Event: Nepal Earthquake
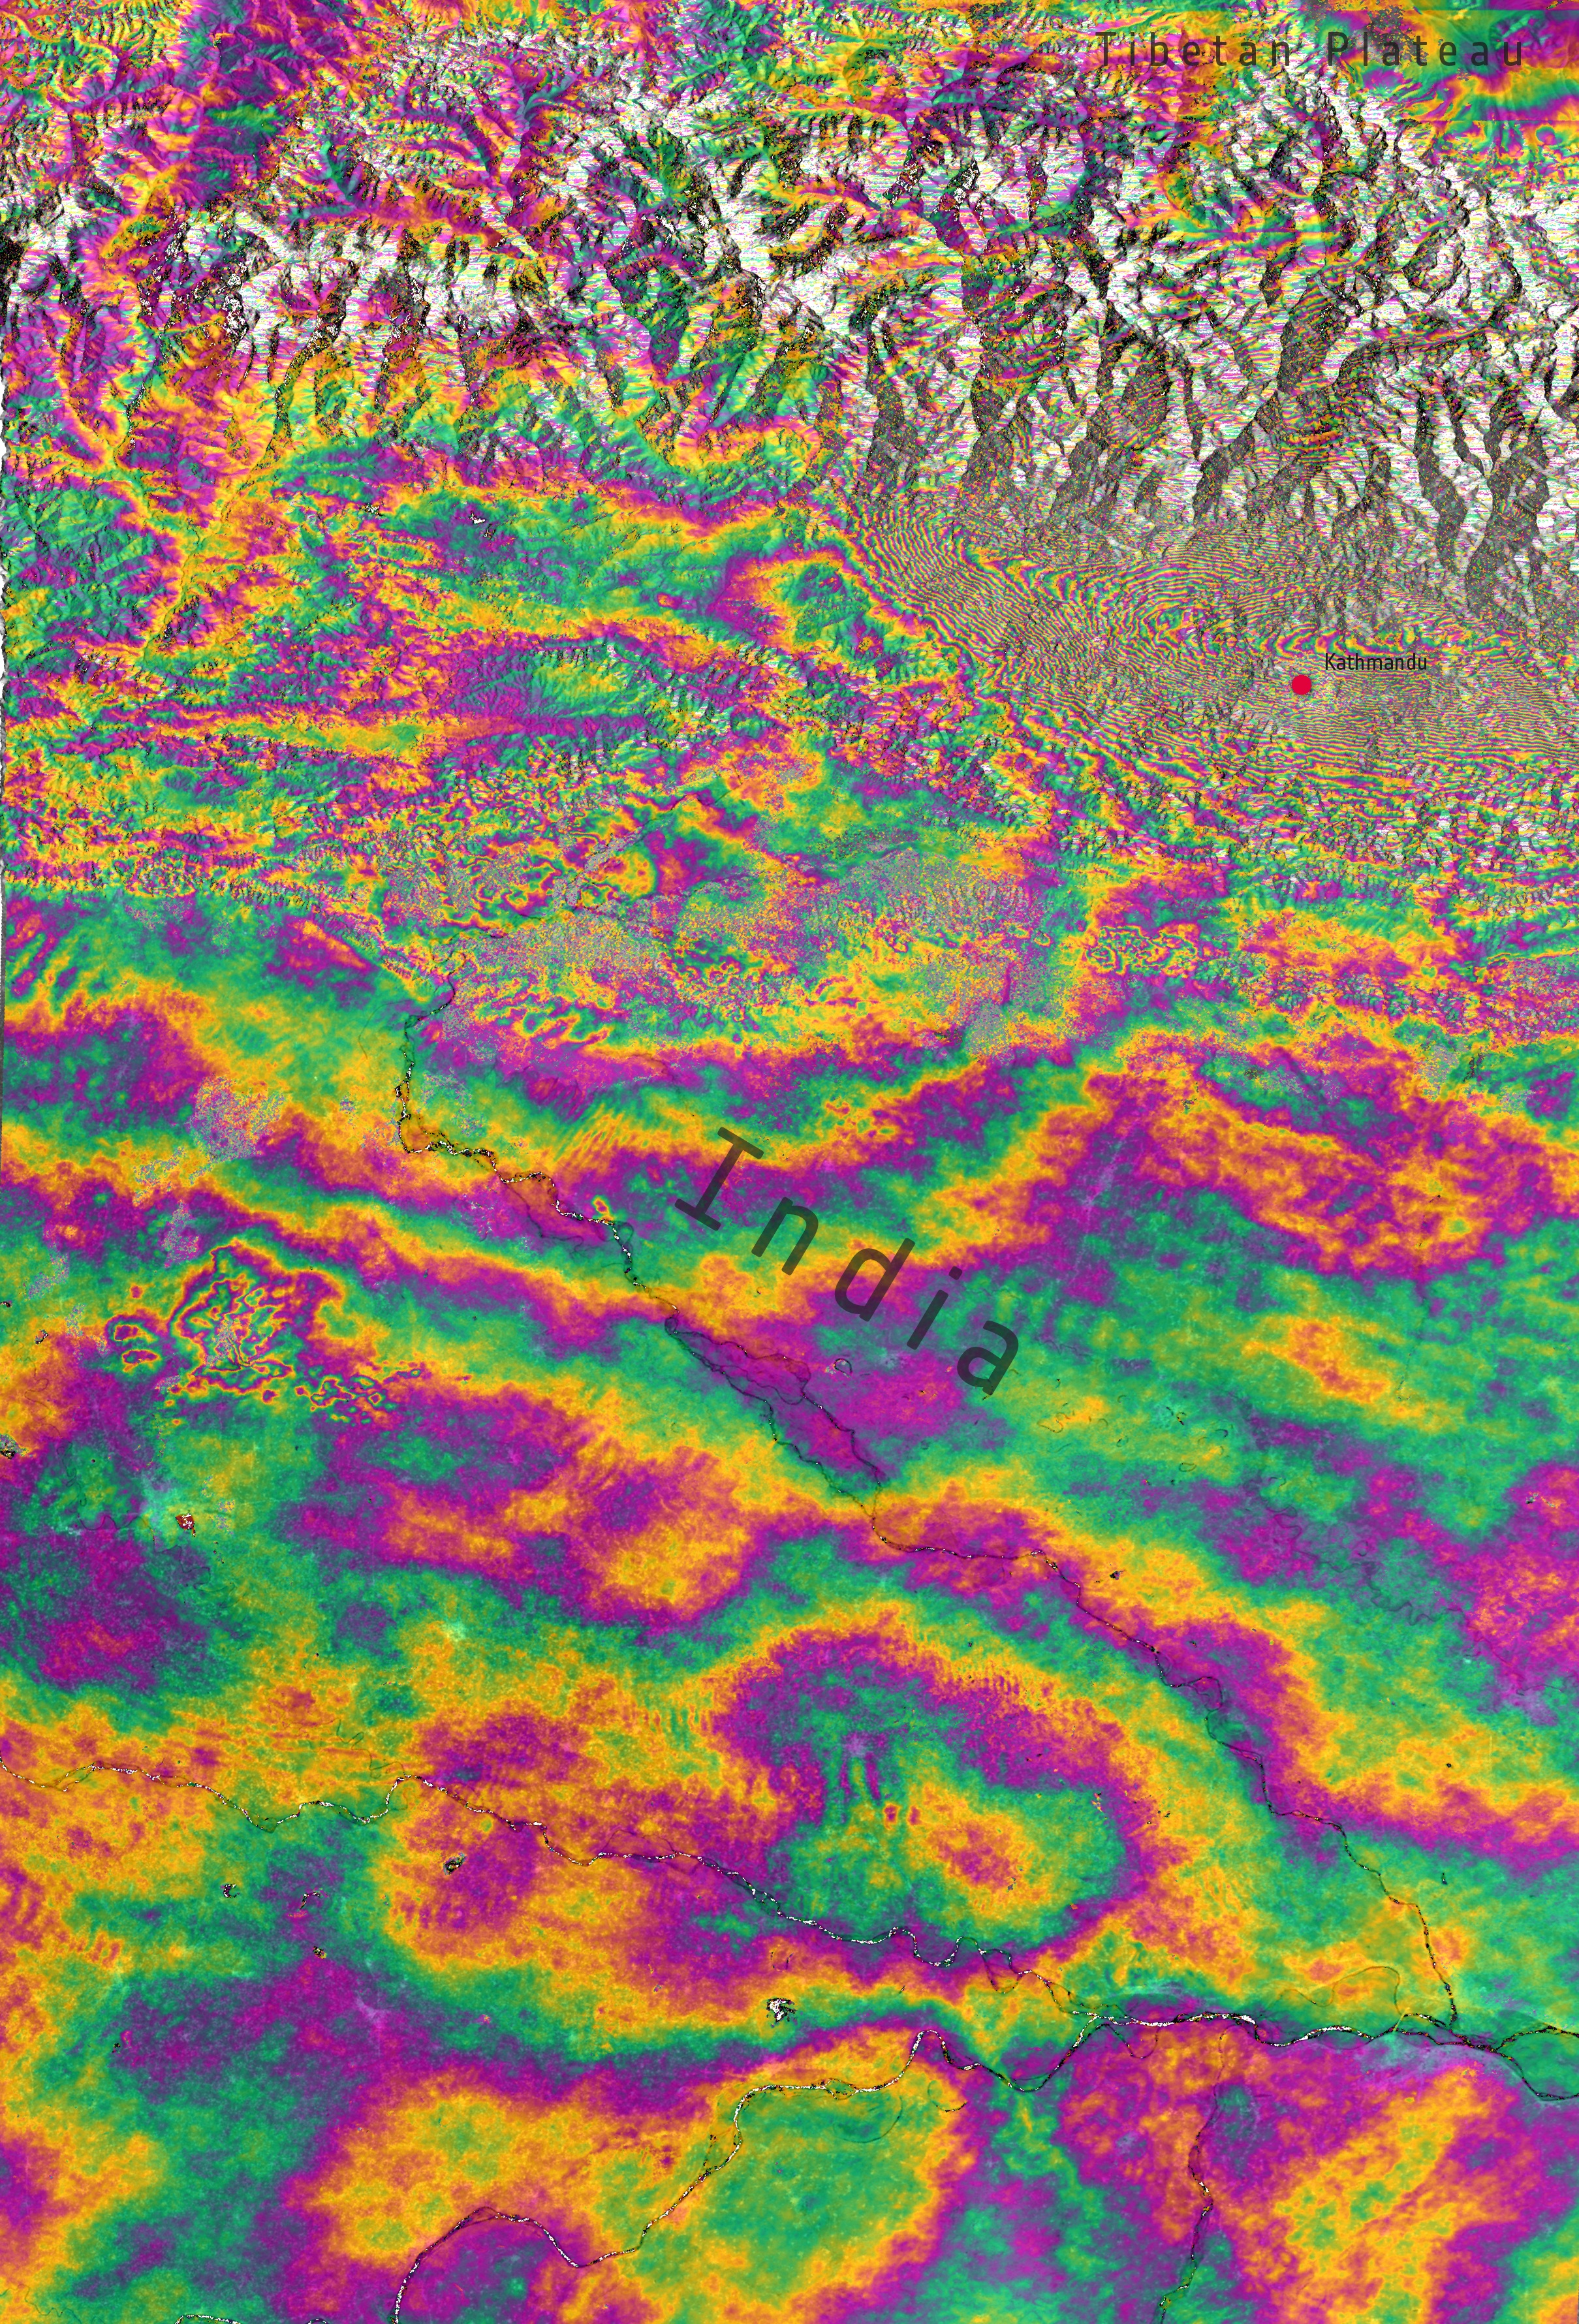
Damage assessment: no_damage